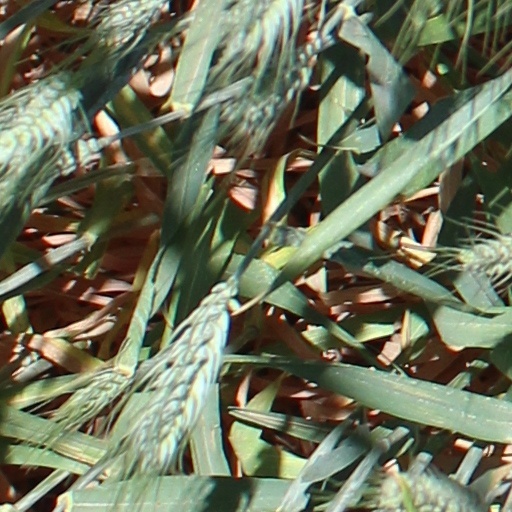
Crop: wheat